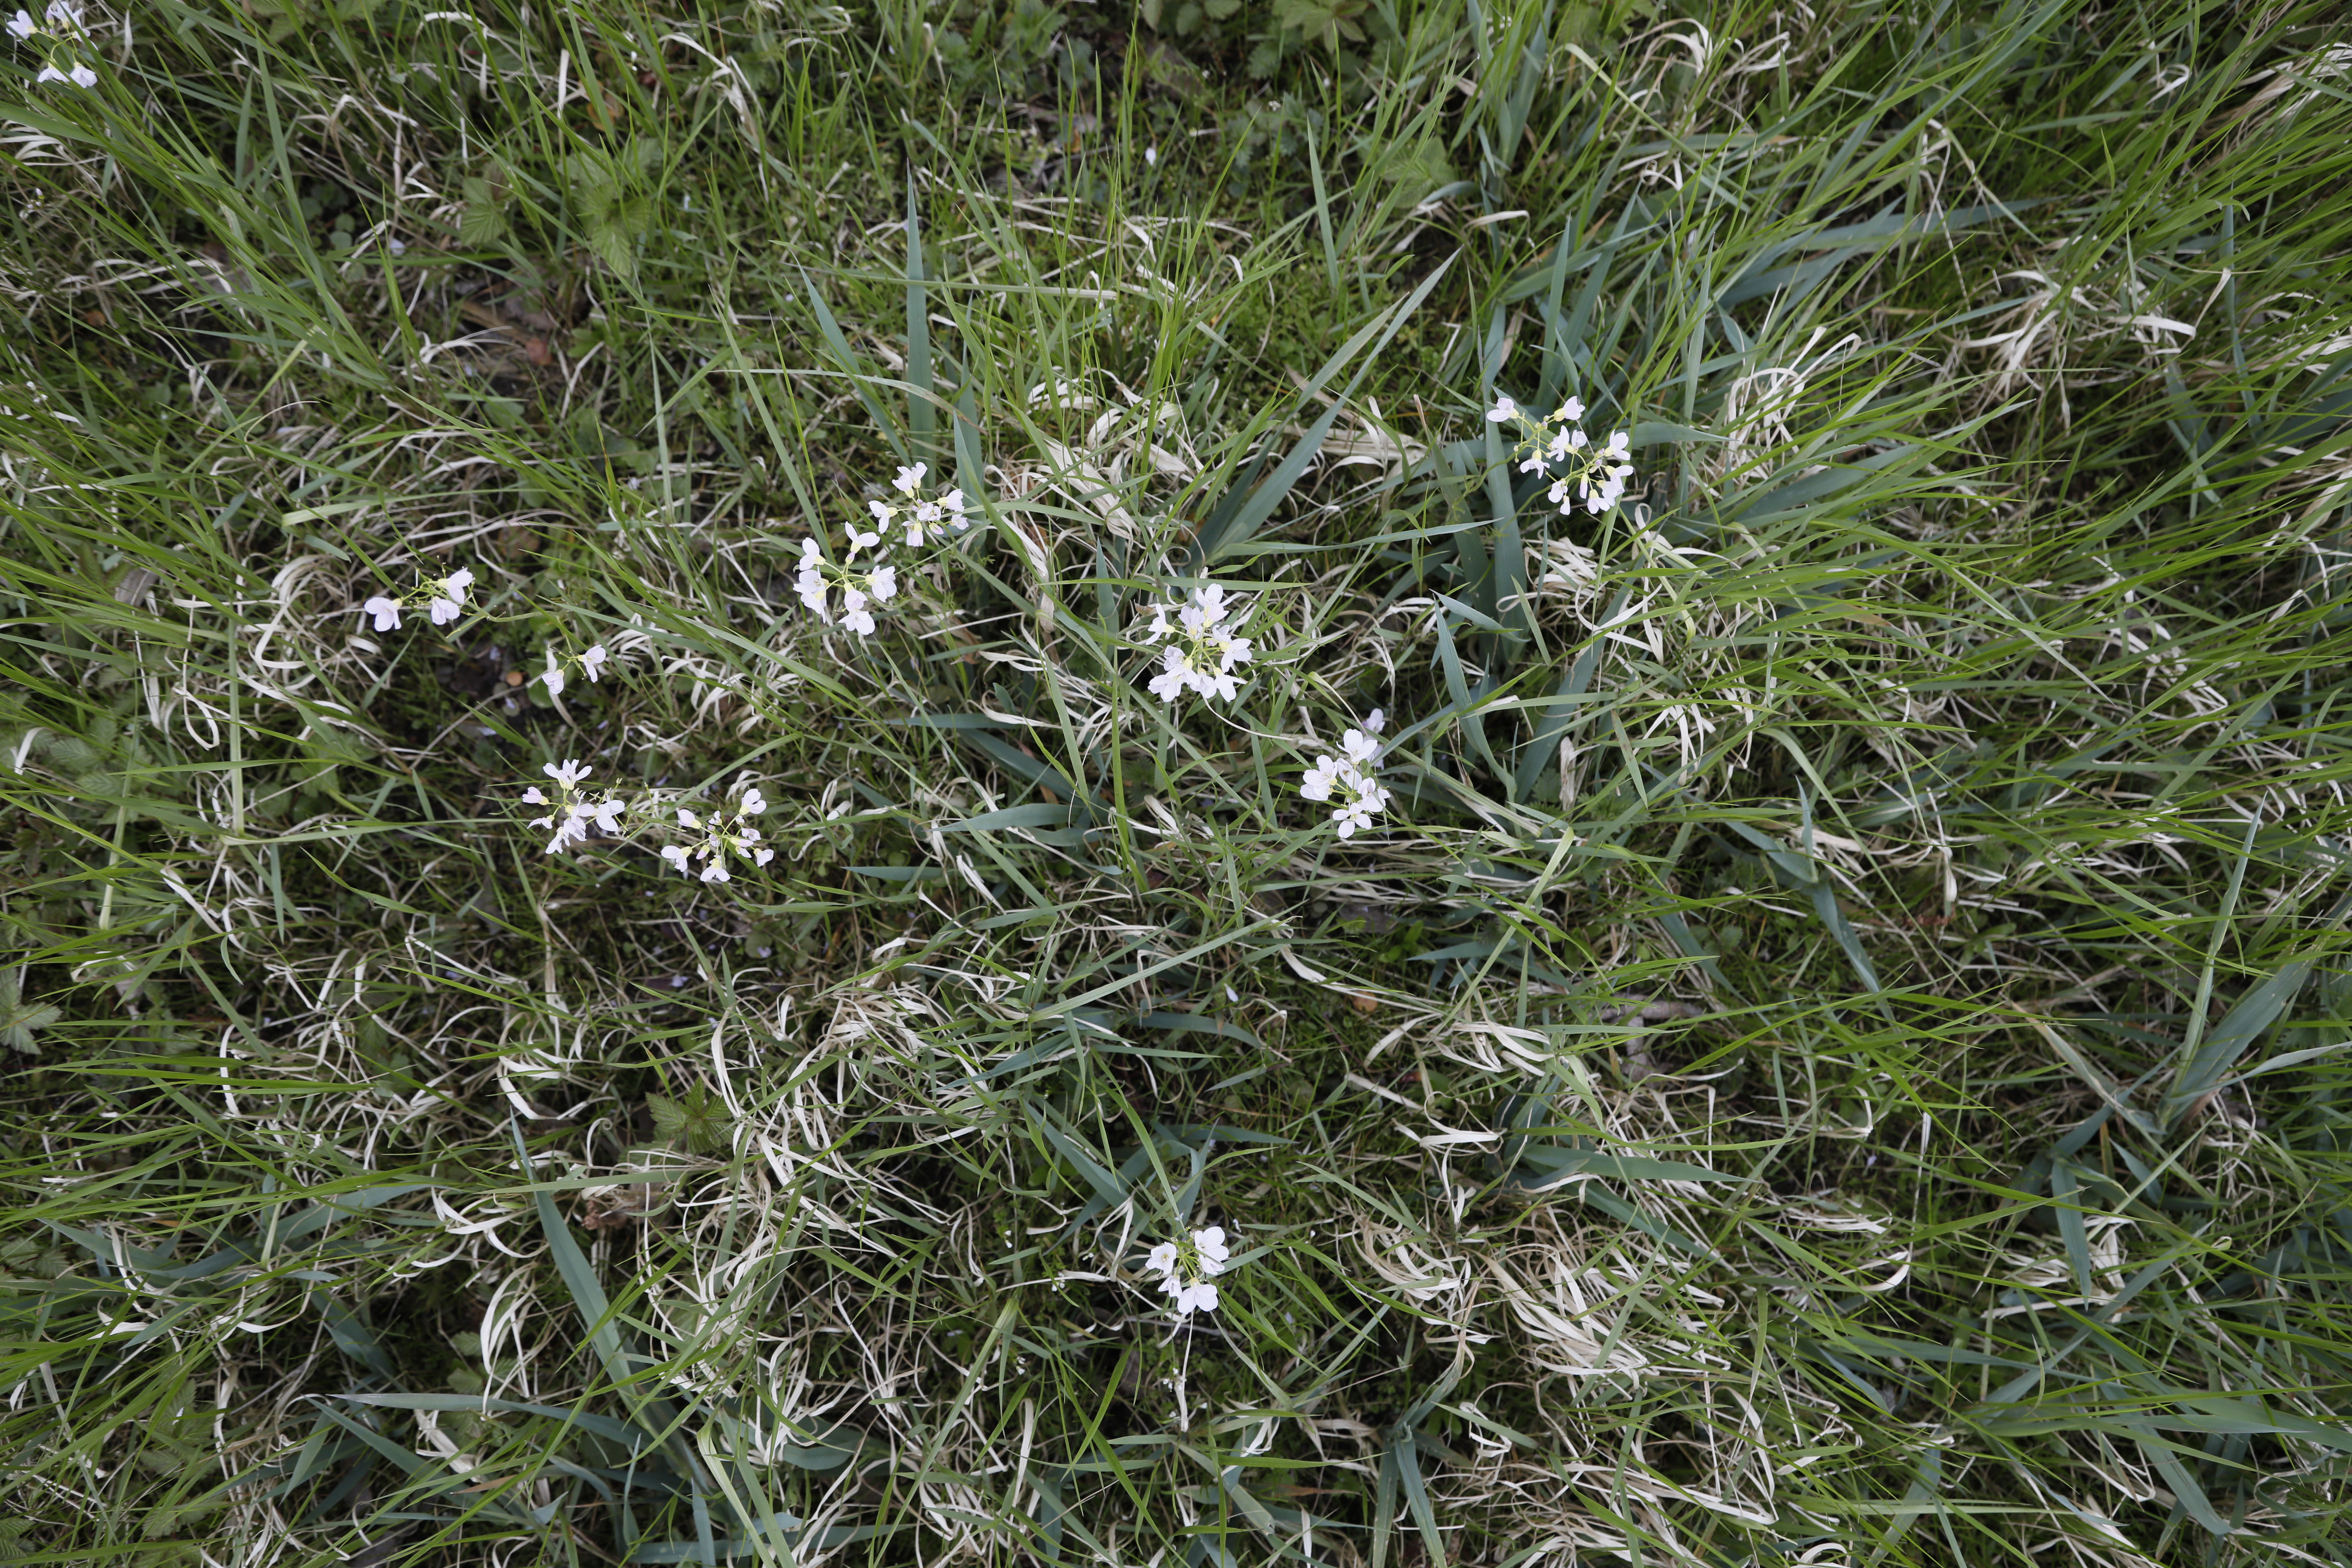
Plant species: Cardamine pratensis